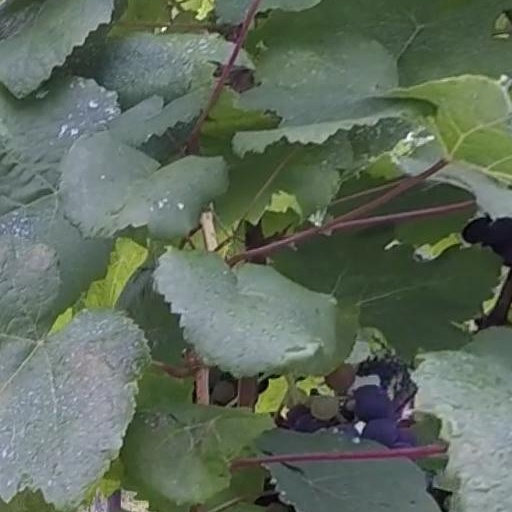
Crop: grape